Mr. Ace

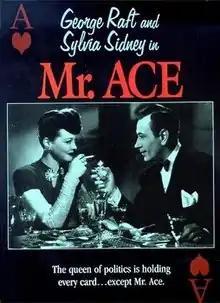

Mr. Ace is a 1946 American film noir starring George Raft and Sylvia Sidney involving a society woman who taps a gangster for his political support as she runs for Congress. The movie was written by Fred F. Finkelhoffe, directed by Edwin L. Marin, and photographed by legendary cinematographer Karl Struss.